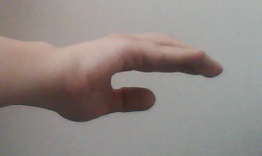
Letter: jeem